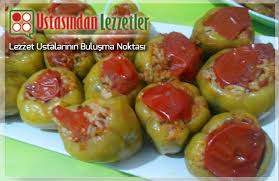
Yemek: biber_dolmasi